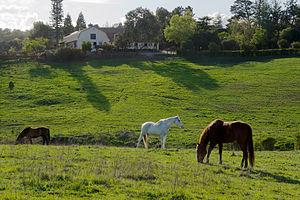
Los Altos Hills est une municipalité située dans le comté de Santa Clara, en Californie, aux États-Unis. Sa population est de 7 902 habitants au recensement de 2000. La ville est exclusivement résidentielle et dépend de Los Altos et du gouvernement du comté pour de nombreux services, dont les secteurs commerciaux ou industriels.